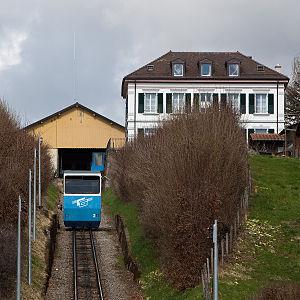
Le funiculaire de Cossonay relie depuis 1897 la ville à la gare de Cossonay-Penthalaz, située sur la commune de Penthalaz.